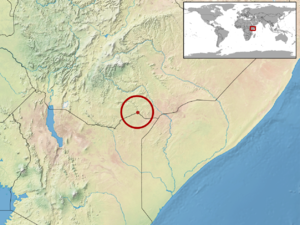
Lygodactylus grandisonae est une espèce de geckos de la famille des Gekkonidae.